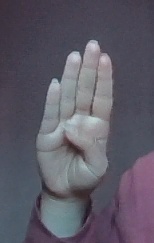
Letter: kaaf